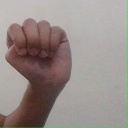
अक्षर: ठ